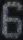
Number: 6